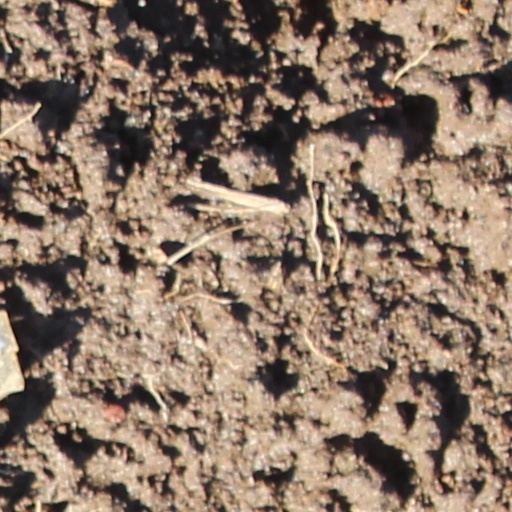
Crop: wheat